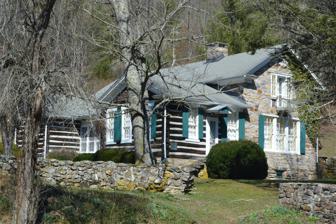
Building: Ripshin Farm
Country: United States of America
Year built: 1925
Historic house in Virginia, United States United States historic place Ripshin Farm U.S. National Register of Historic Places U.S. National Historic Landmark Virginia Landmarks Register Front and western side Show map of Virginia Show map of the United States Location Near the junction of Ripshin and Laurel Creek Roads, near Troutdale, Virginia Coordinates 36°41′53″N 81°24′26″W / 36.69806°N 81.40722°W / 36.69806; -81.40722 Area 76 acres (31 ha) Built 1925 ( 1925 ) Architect William Spratling NRHP reference No. 71000979 VLR No. 038-0008 Significant dates Added to NRHP September 22, 1971 Designated NHL November 11, 1971 Designated VLR March 2, 1971 Ripshin Farm , also known as the Sherwood Anderson Farm is a historic farm property at the junction of Routes 603 and 732 near Troutdale, Virginia . It was developed as a summer home and later year-round home by writer Sherwood Anderson (1876–1941), and is where he wrote most of his later works. It was declared a National Historic Landmark in 1971. Description and history Ripshin Farm is located in a rural setting in Virginia's southwestern hills, east of the village of Troutdale. It is set on a rise overlooking the confluence of Ripshin and Lauren Creeks, and is accessed by a long drive on the east side of Route 603 north of its junction with Route 732. The property consists of 76 acres (31 ha), much of which is wooded, but with views cleared to the west. It includes the main house, two small guest cottages, and a log cabin in which Anderson did his writing. The main house is 1½ stories in height, with a central section of fieldstone flanked by log wings. The property was a small farm when Sherwood Anderson purchased it in 1925. He at first lived in a log cabin on the site, while the house was under construction. It would serve as his home and principal writing location until his death in 1941. Anderson was one of the first writers of his time to create candid depictions of  the sometimes gritty aspects of life, and for his frankly self-revealing works.  He was acknowledged as a major influence on a generation of writers, including William Faulkner , Stephen Vincent Benét , and Eudora Welty . Anderson's only bestseller in his career, Dark Laughter , was completed here in 1925. See also National Register of Historic Places listings in Grayson County, Virginia List of National Historic Landmarks in Virginia References